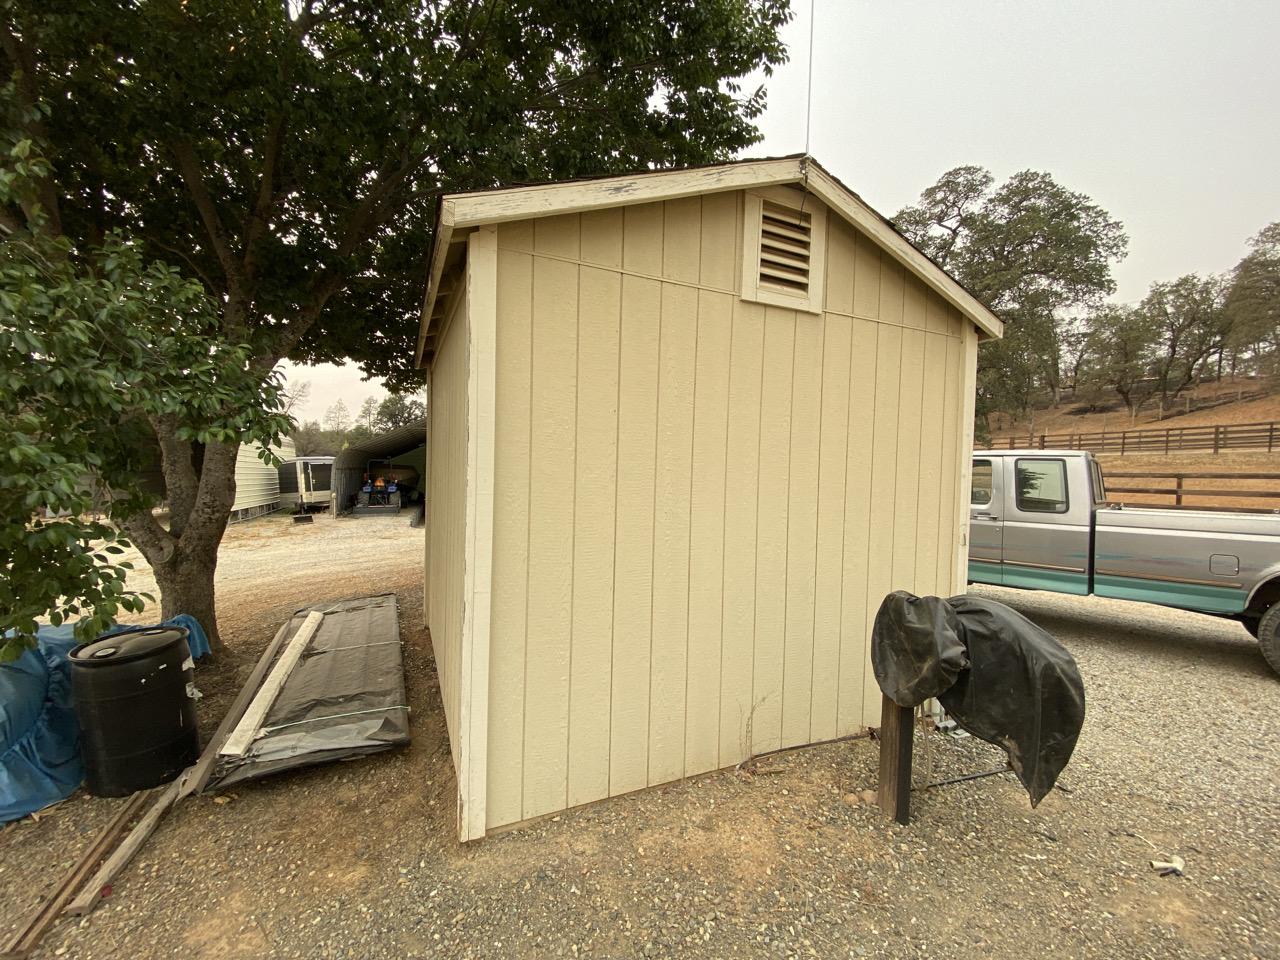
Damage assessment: no_damage